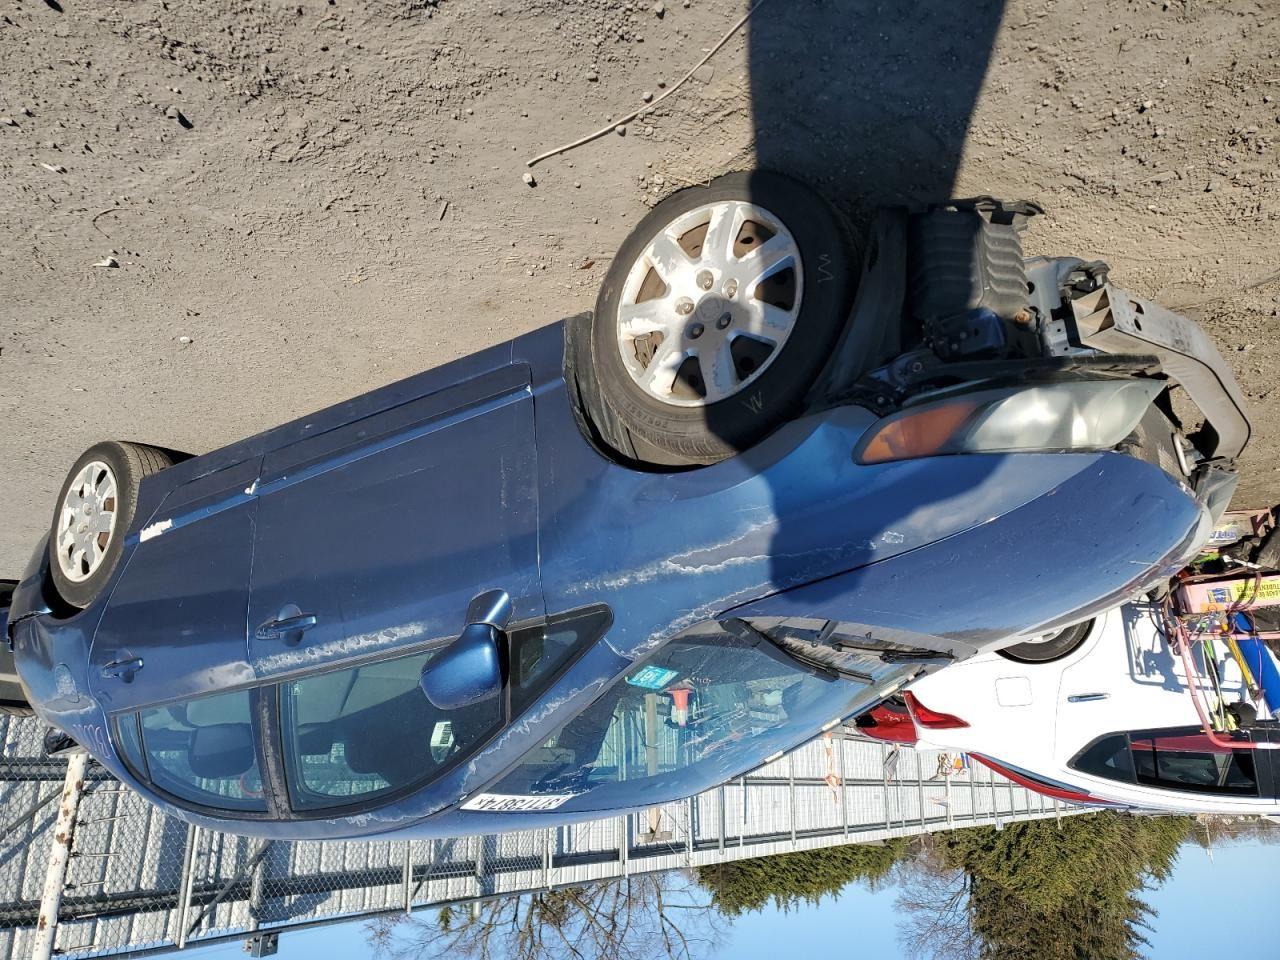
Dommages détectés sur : pare-choc avant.
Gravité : majeur